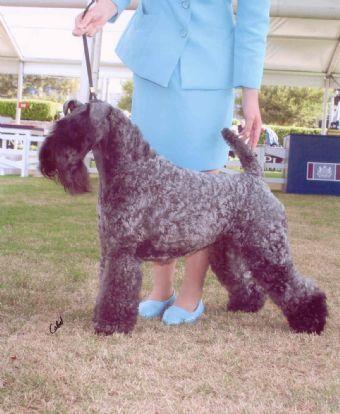
Kerry_blue_terrier